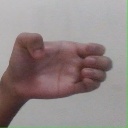
अक्षर: ख